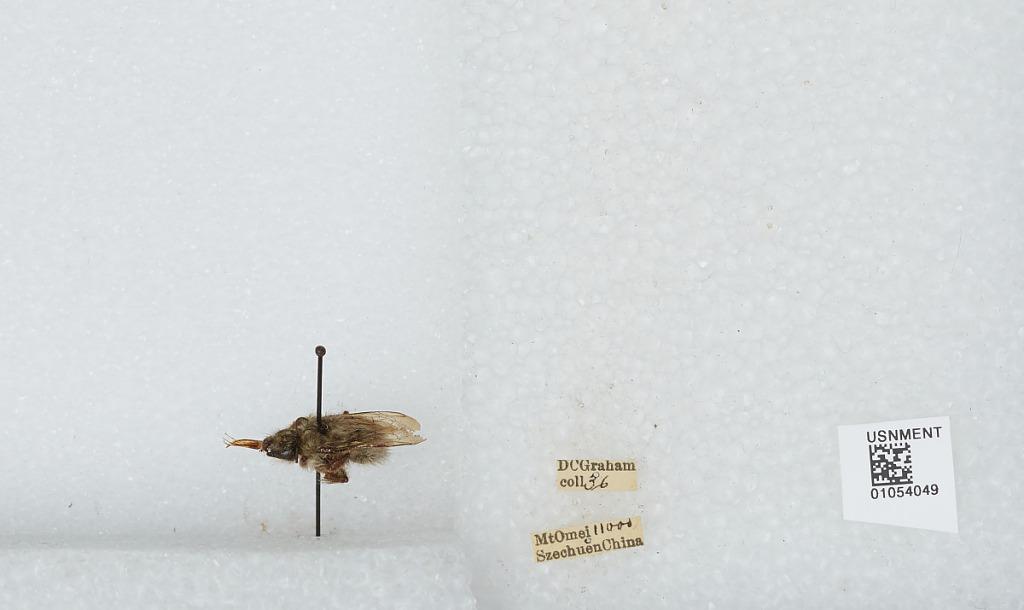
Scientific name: Bombus sp.
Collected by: D. Graham
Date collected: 1936--
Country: China
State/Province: Sichuan
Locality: Mt Emei